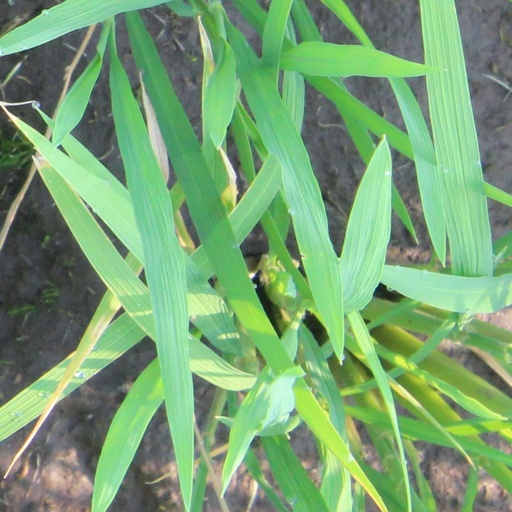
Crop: rice